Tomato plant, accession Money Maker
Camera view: bottom (45 deg); turntable rotation: 210 degrees
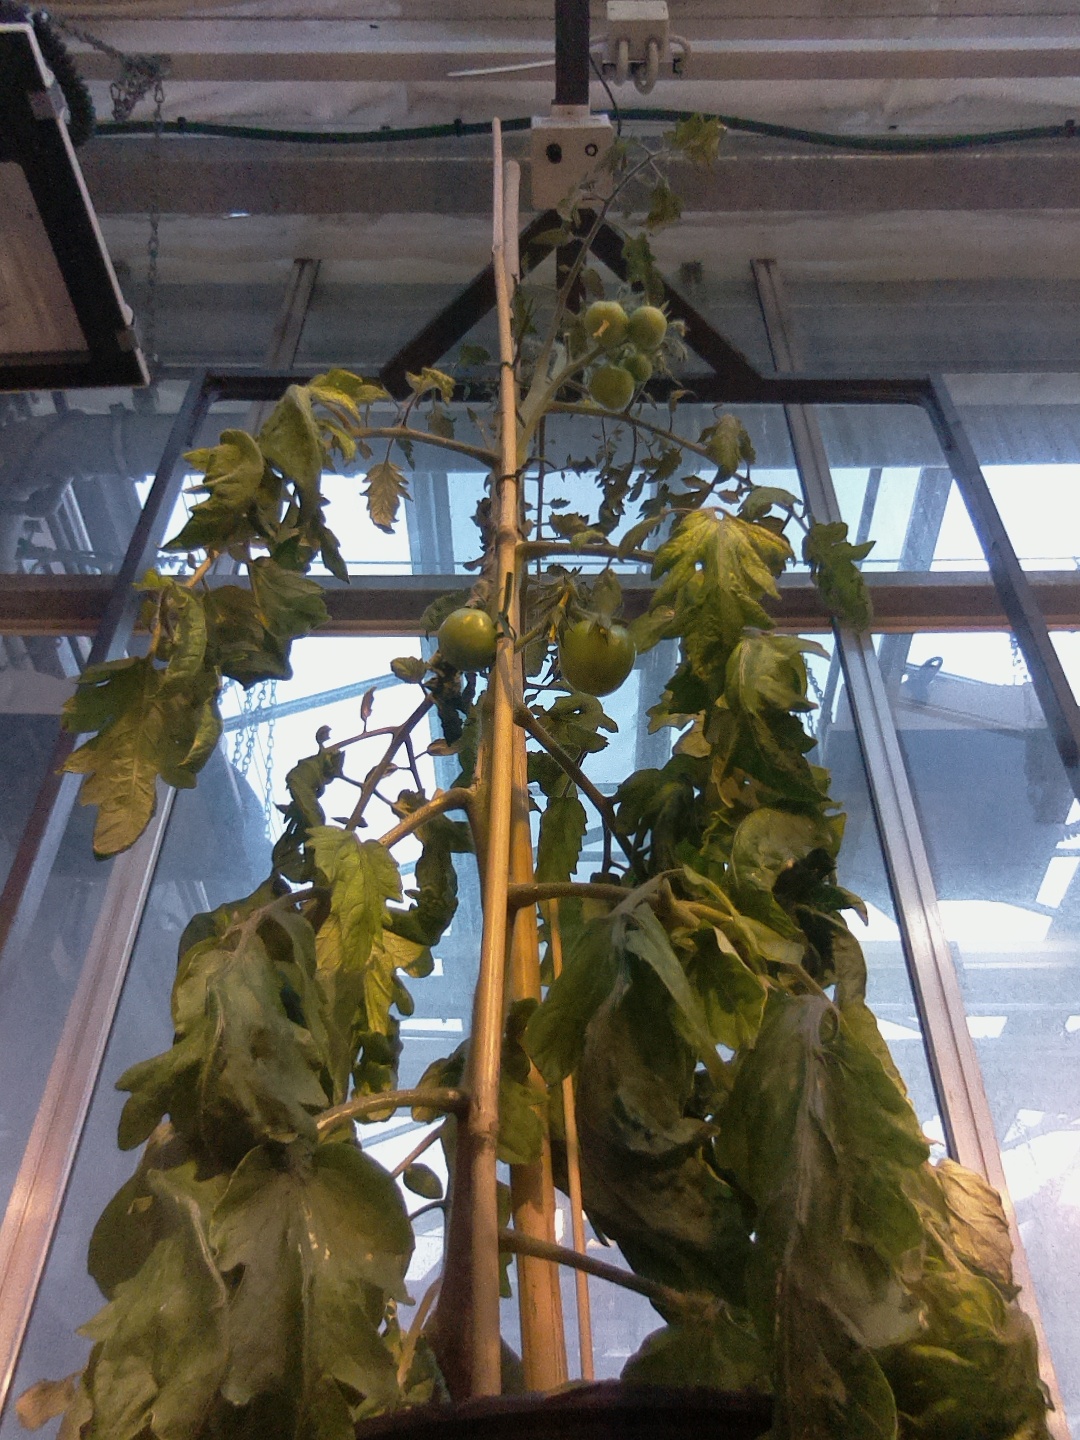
BBCH growth stage 72: 20%-30% of final fruit size